Daniel Harford

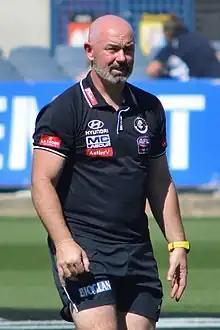
Harford coaching the Carlton women's side in March 2019

Daniel Harford (born 19 March 1977) is a former Australian rules footballer and coach. Harford played for the Hawthorn Football Club and Carlton Football Club in the Australian Football League (AFL) and was senior coach of Carlton in the AFL Women's (AFLW). He is also a radio presenter and commentator.